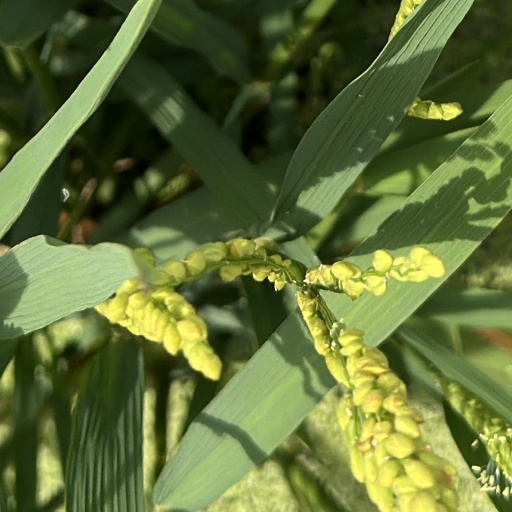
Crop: rice